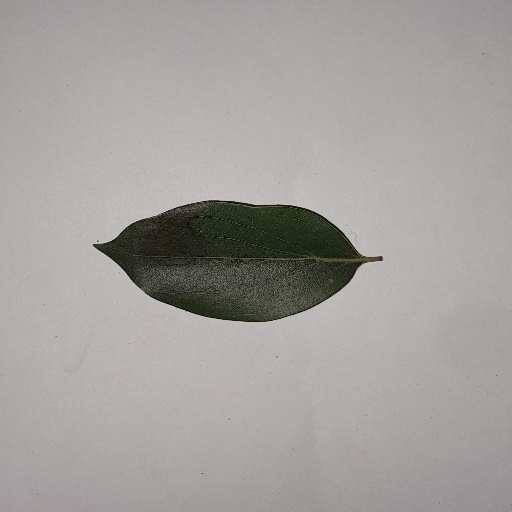
Species: Camphor
Leaf condition: Healthy Leaf